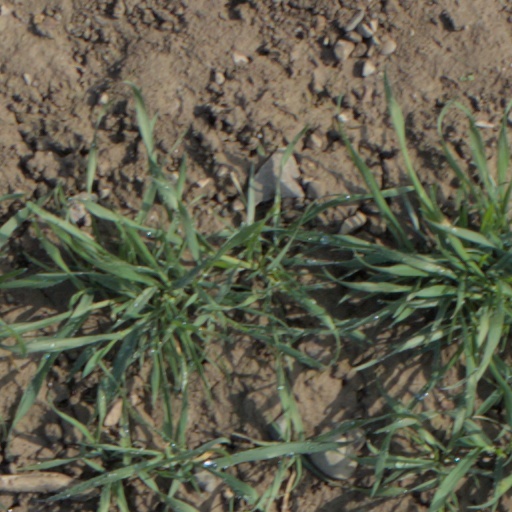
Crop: wheat